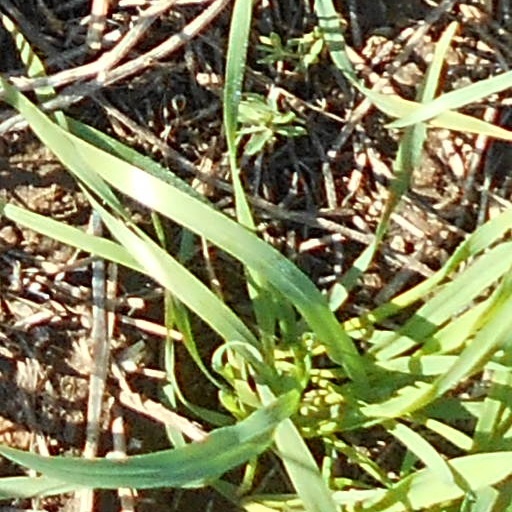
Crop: wheat